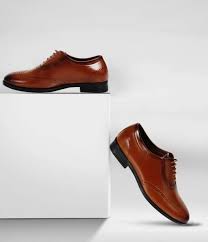
Label: Brogue